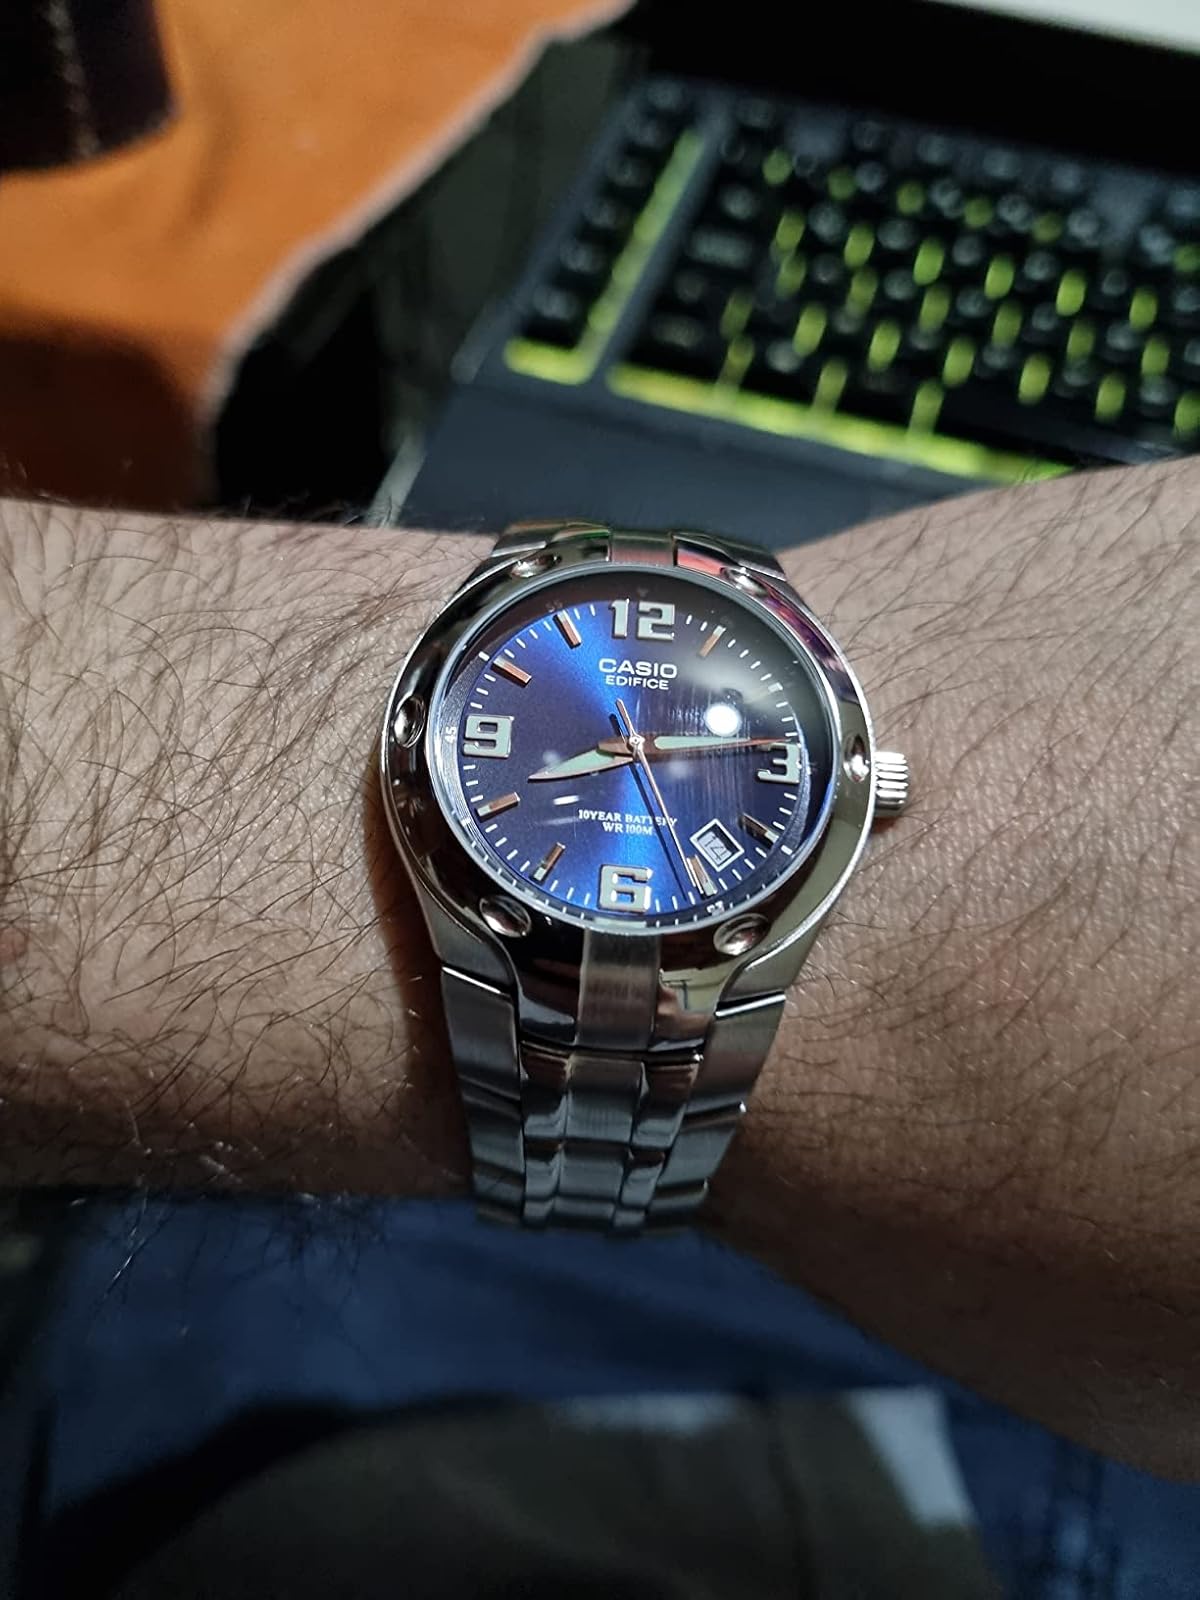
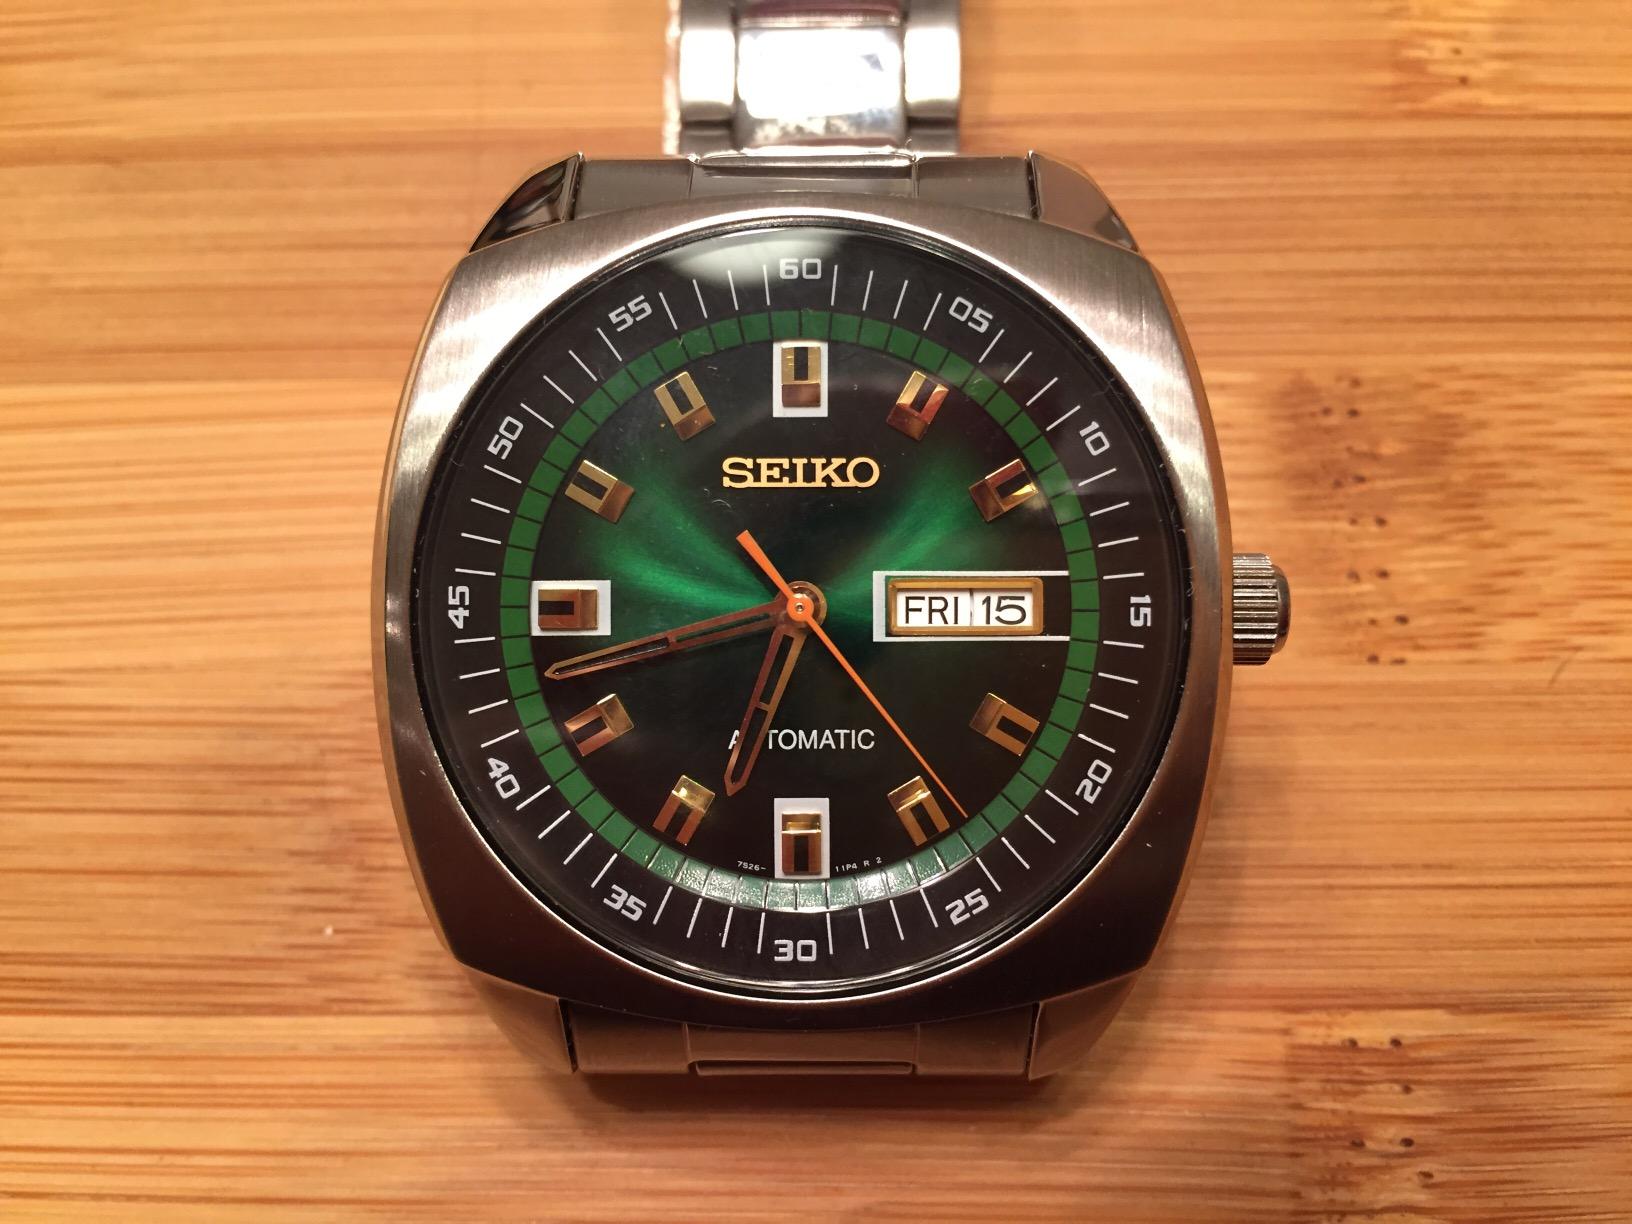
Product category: accessories_watch
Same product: no